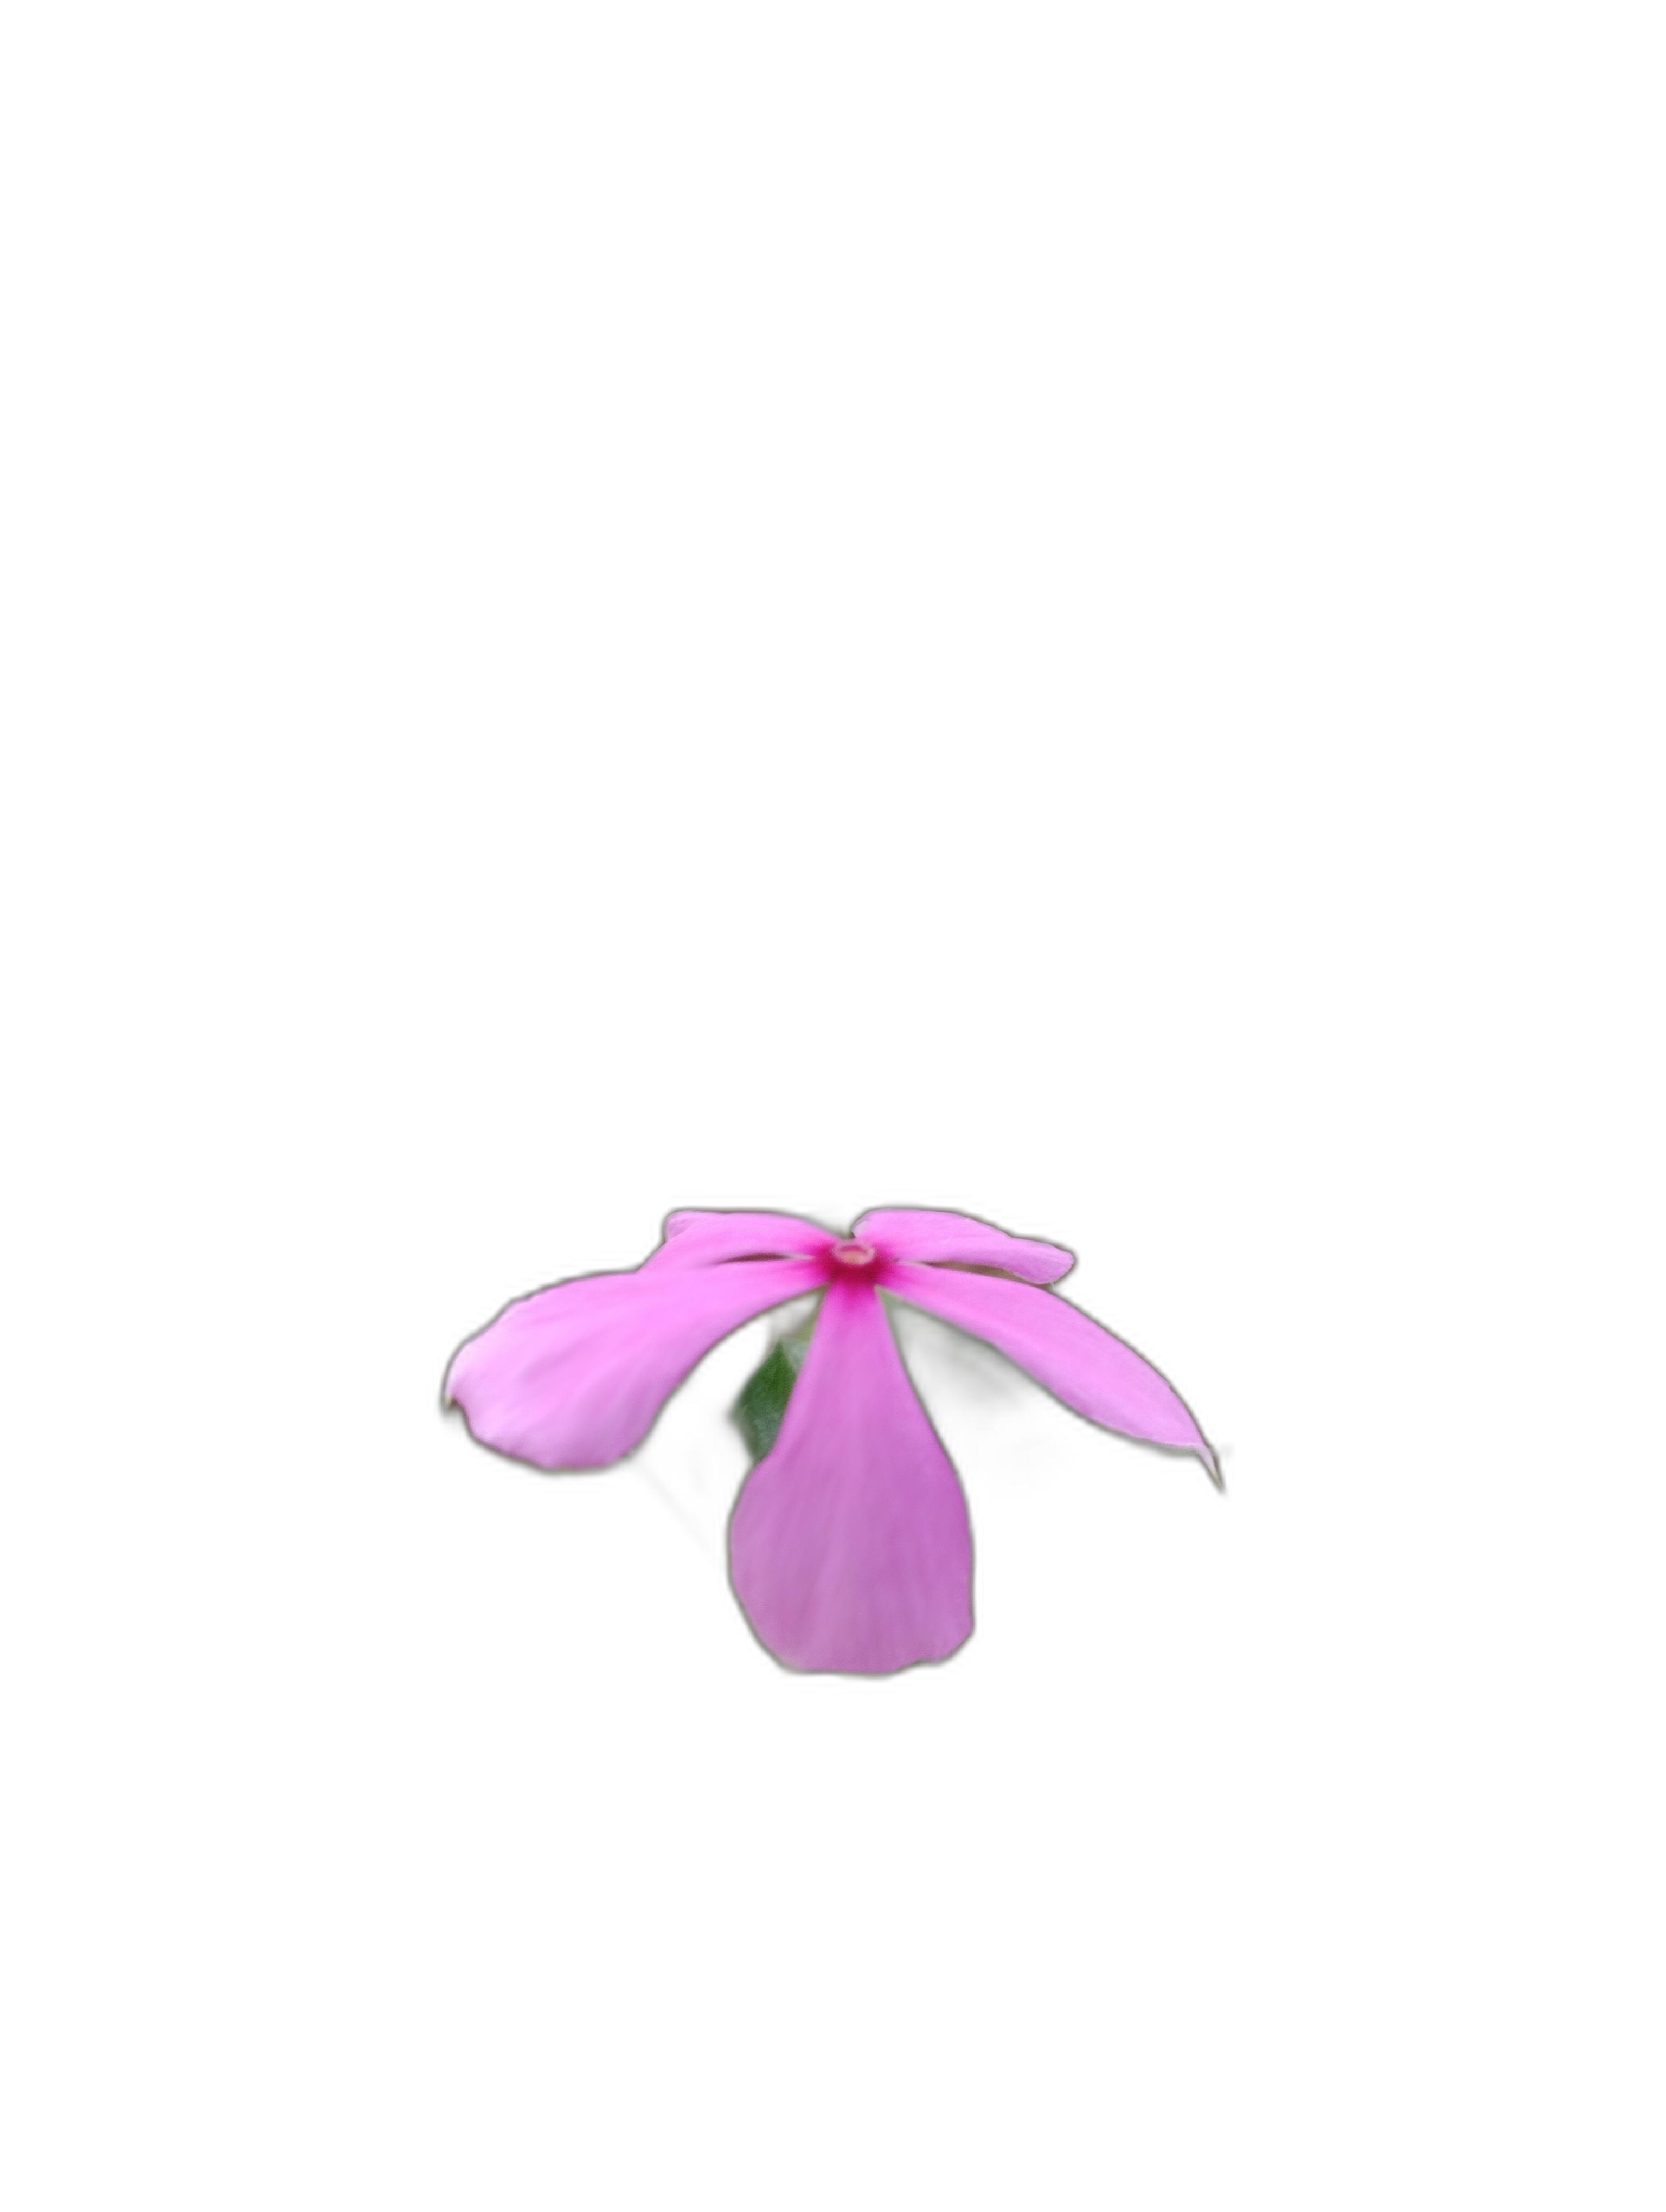
Label: Madagascar periwinkle